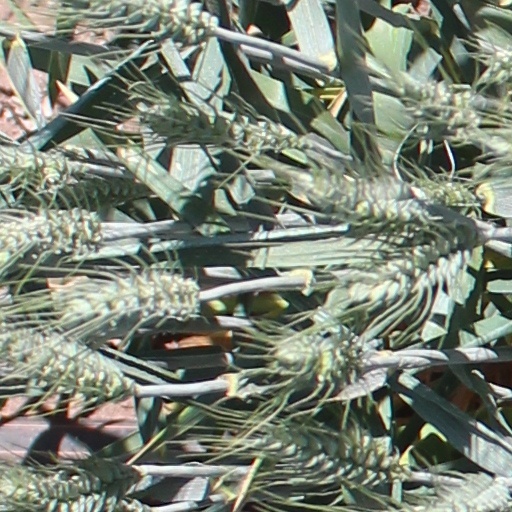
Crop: wheat